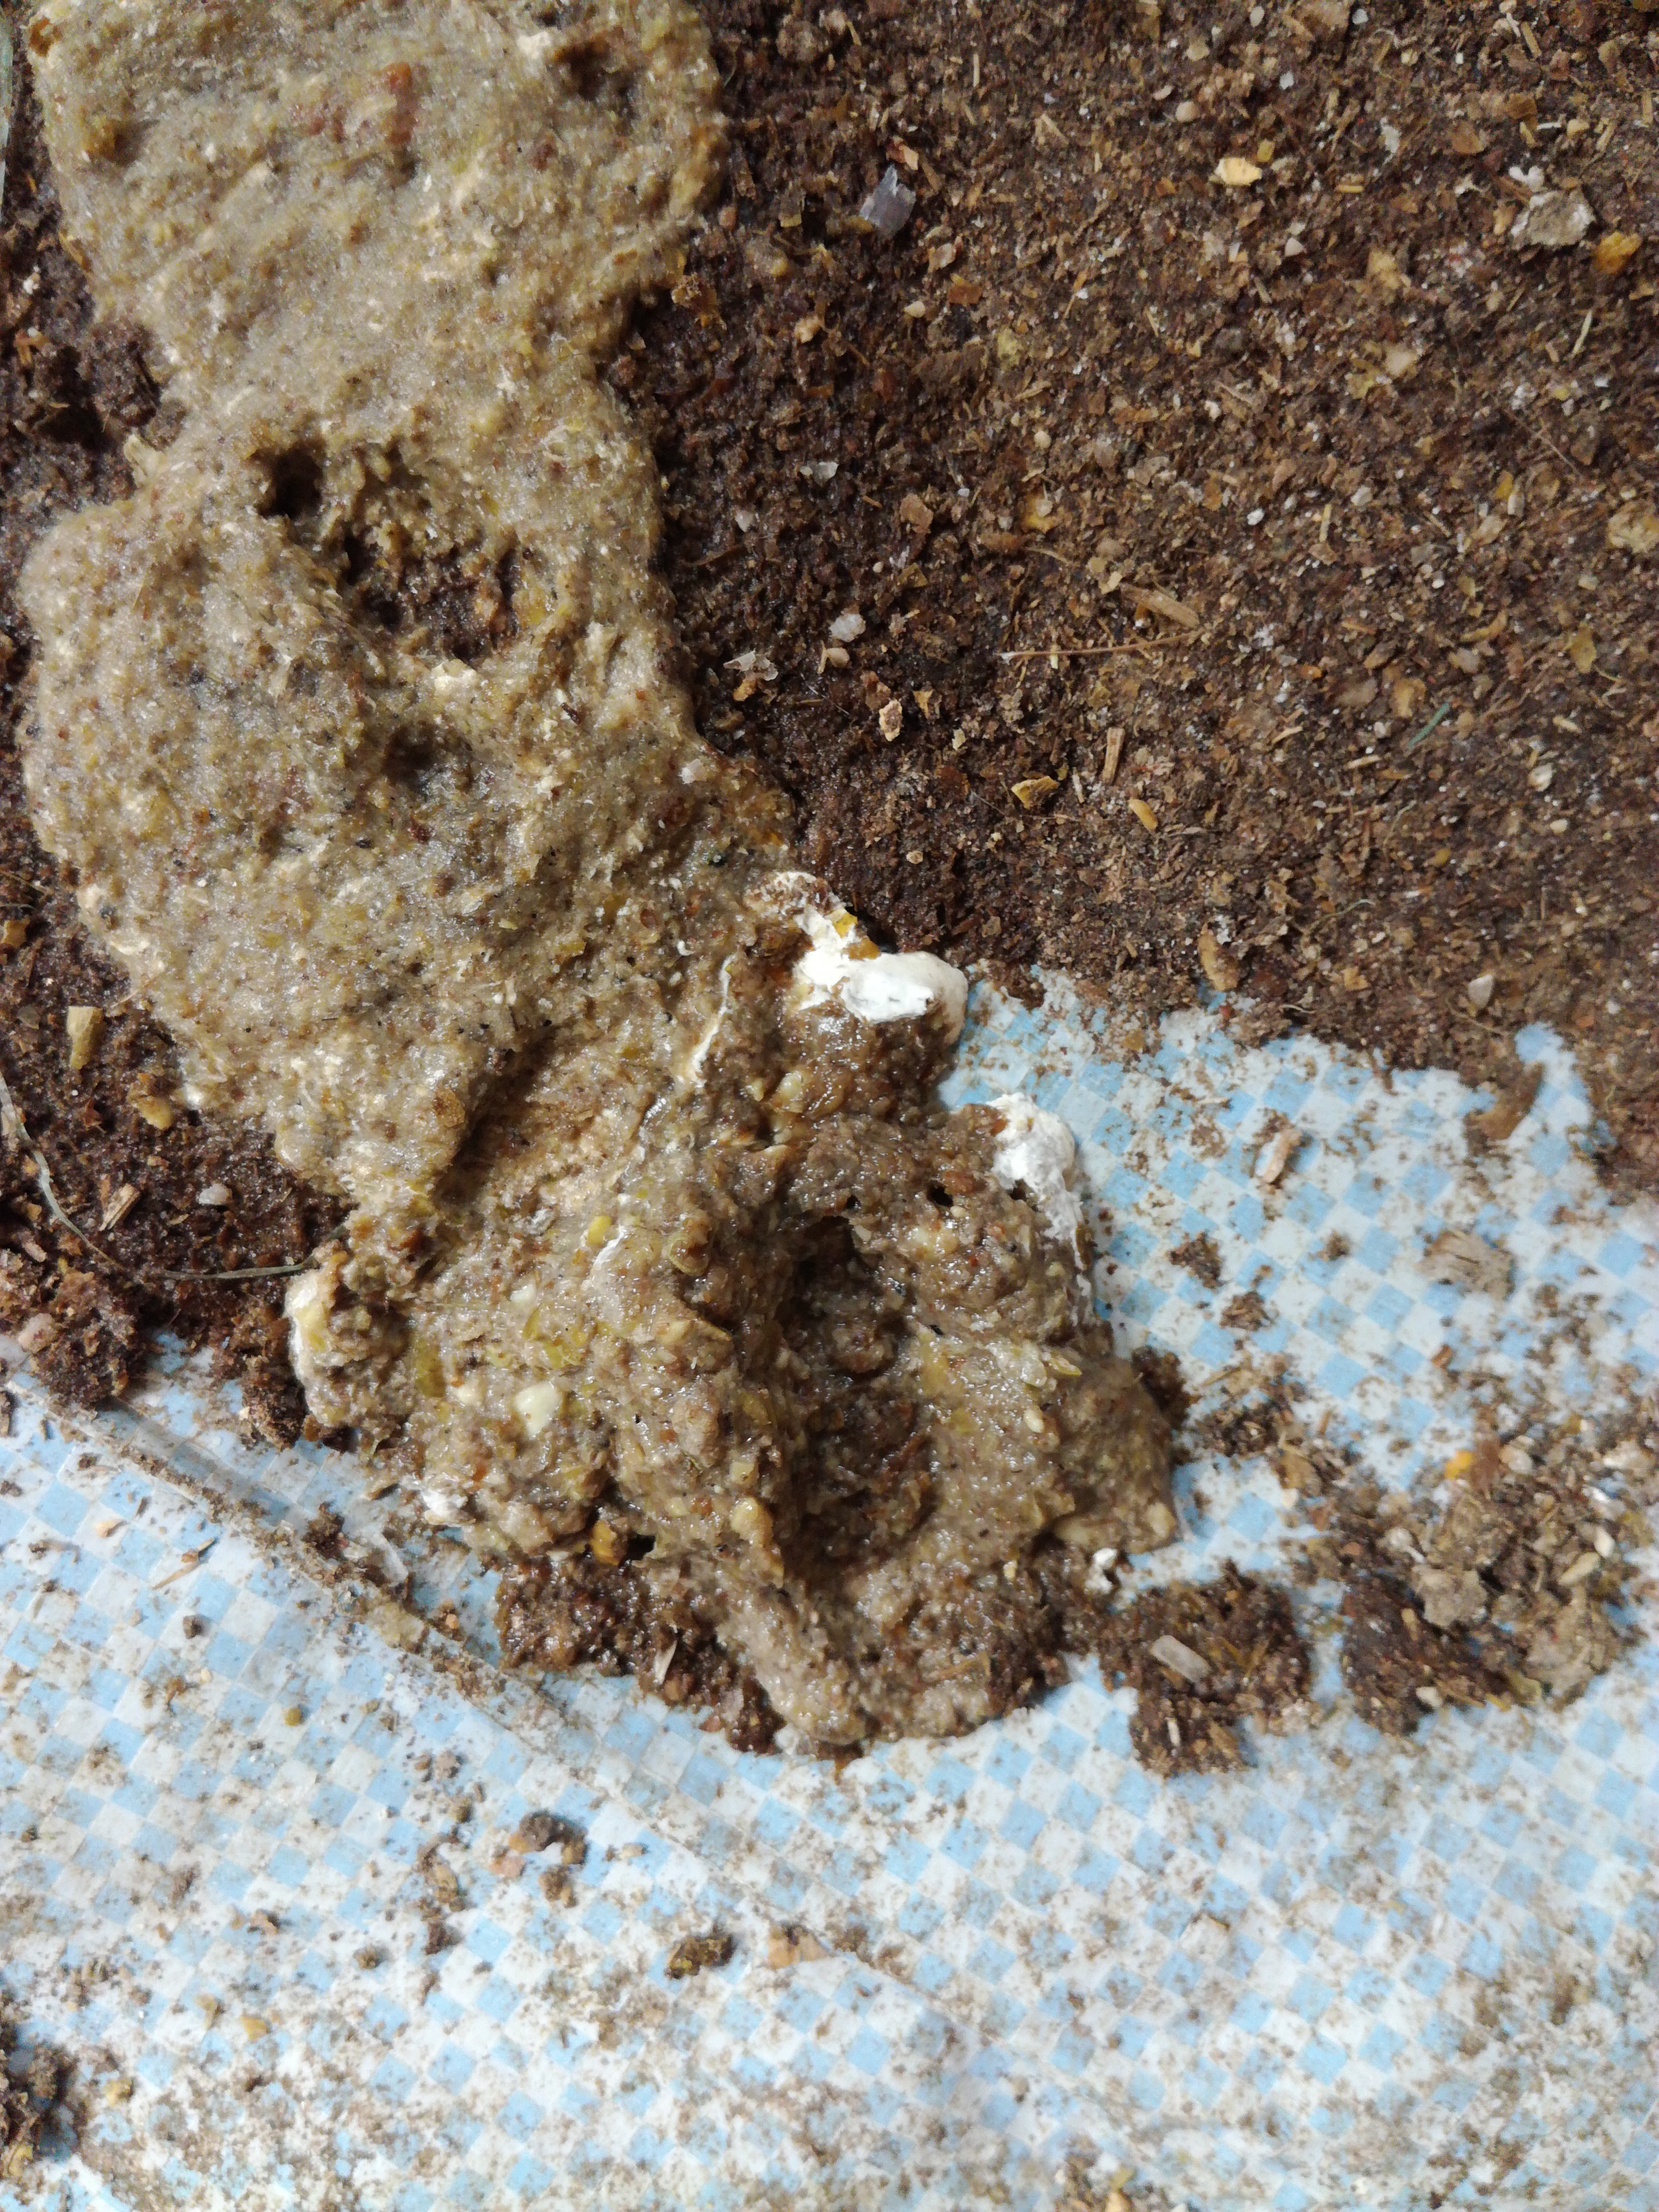
PCR-confirmed diagnosis: Salmonella